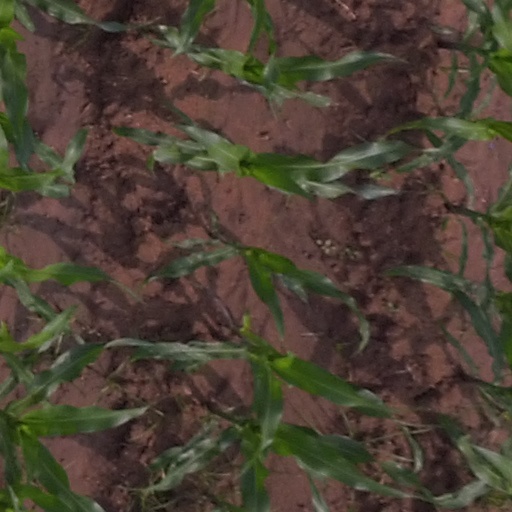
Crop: maize; corn